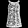
Label: T - shirt / top